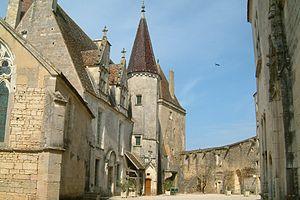
Château de Chateauneuf, Vue du château à partir de la cour intérieur. Chateauneuf, Bourgogne, France